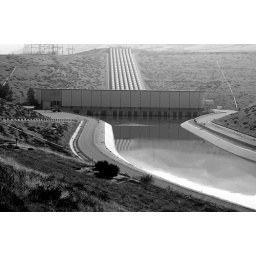
Between this and another pumping station the water is raised 2000 ft. over the mountain pass.